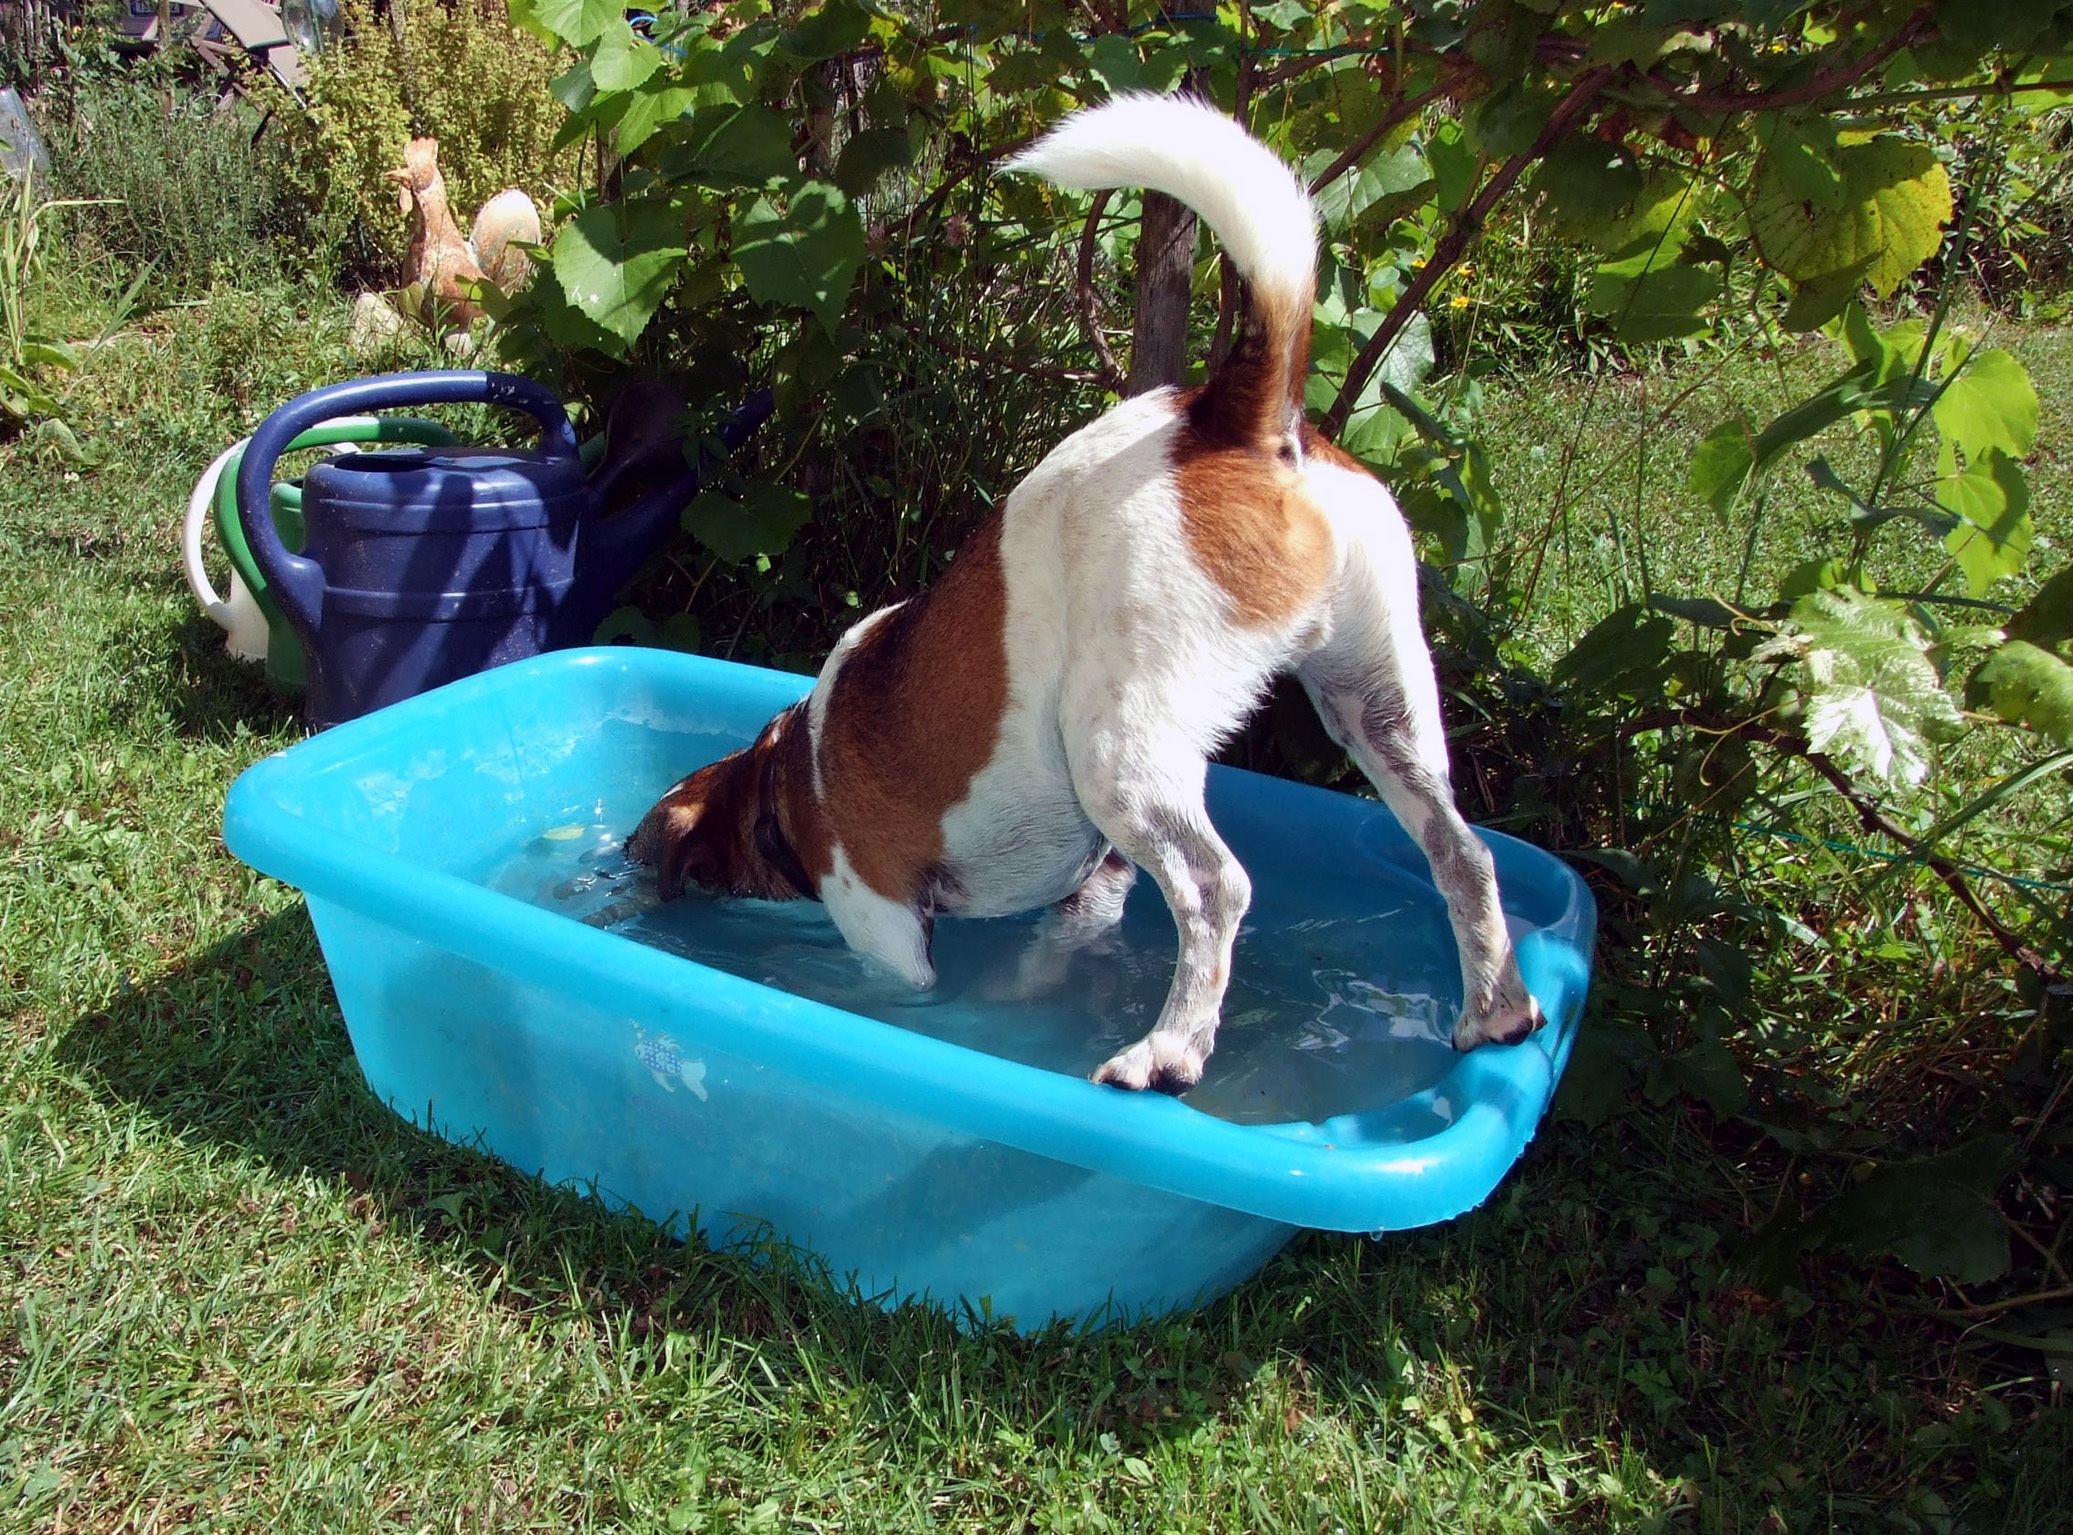
water, dog, pet, mammal, splashing, dog fun, dog like mammal